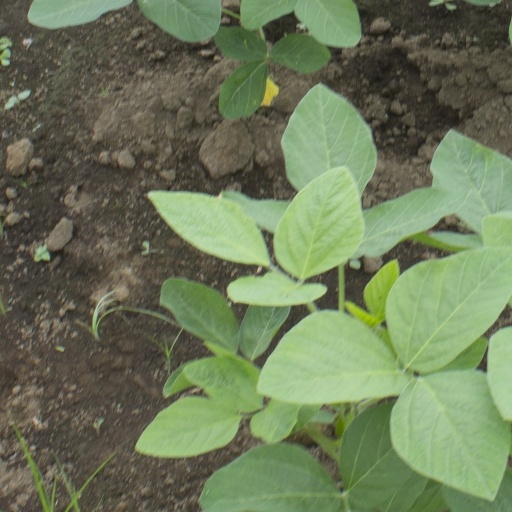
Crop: soybean